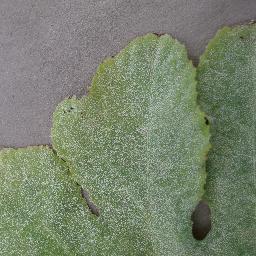
Label: Squash___Powdery_mildew